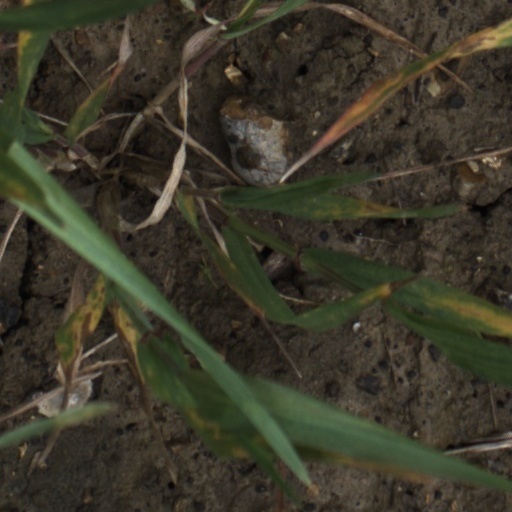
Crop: wheat